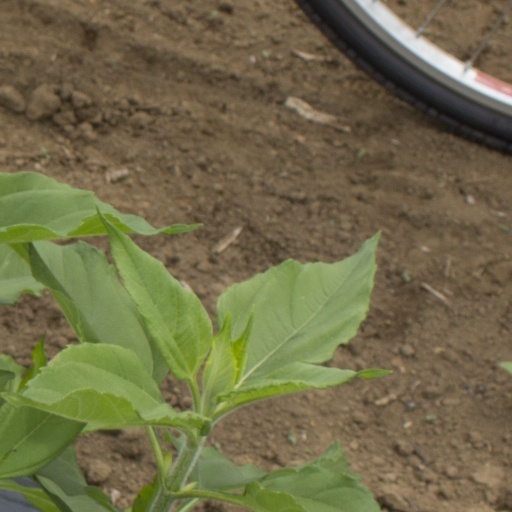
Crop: Jerusalem artichoke